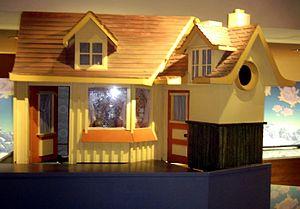
Le Centre musical au Musée de Radio-Canada.
Le décor de l'émission évoluera avec le temps. Différents castelets représentant divers commerces ont été imaginés par l'auteur Michel Cailloux. Bien que l'on réfère à la maison de Bobinette, de temps à l'autre au cours de la série, dans les faits elle n'a jamais été présentée à l'émission.